Common Ground Country Fair

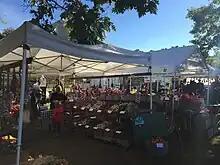
A farmers' market greets visitors at each of the two fairground entrances.

The fair commonly features traditional skills demonstrations, alternative energy demonstrations, handicraft vendors, farmers markets, and food courts selling a range of organic foods.